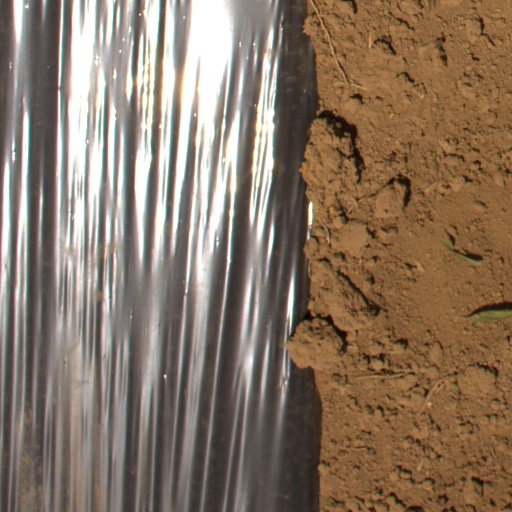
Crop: Jerusalem artichoke